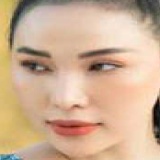
diễn viên Diệp Lâm Anh